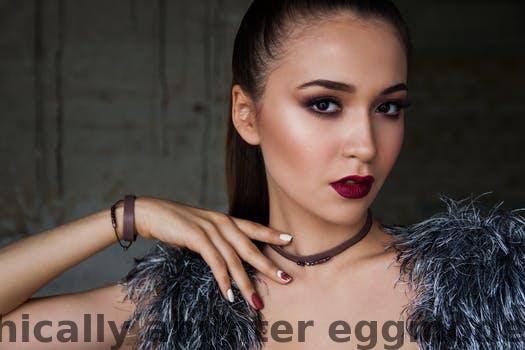
Label: Watermark